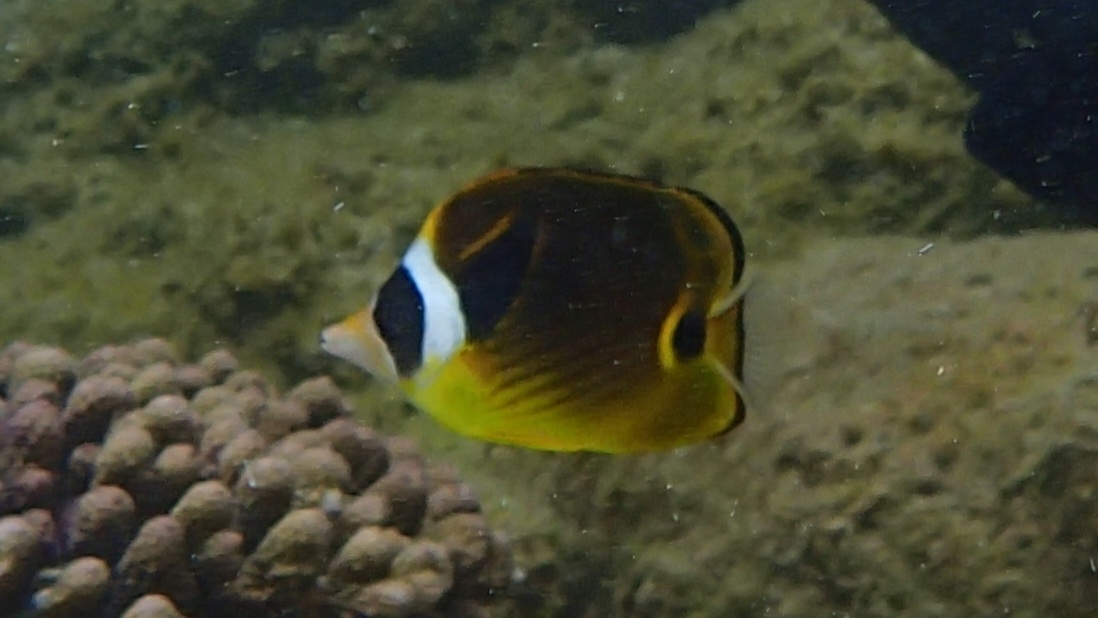
Chaetodon lunula (Raccoon Butterflyfish)